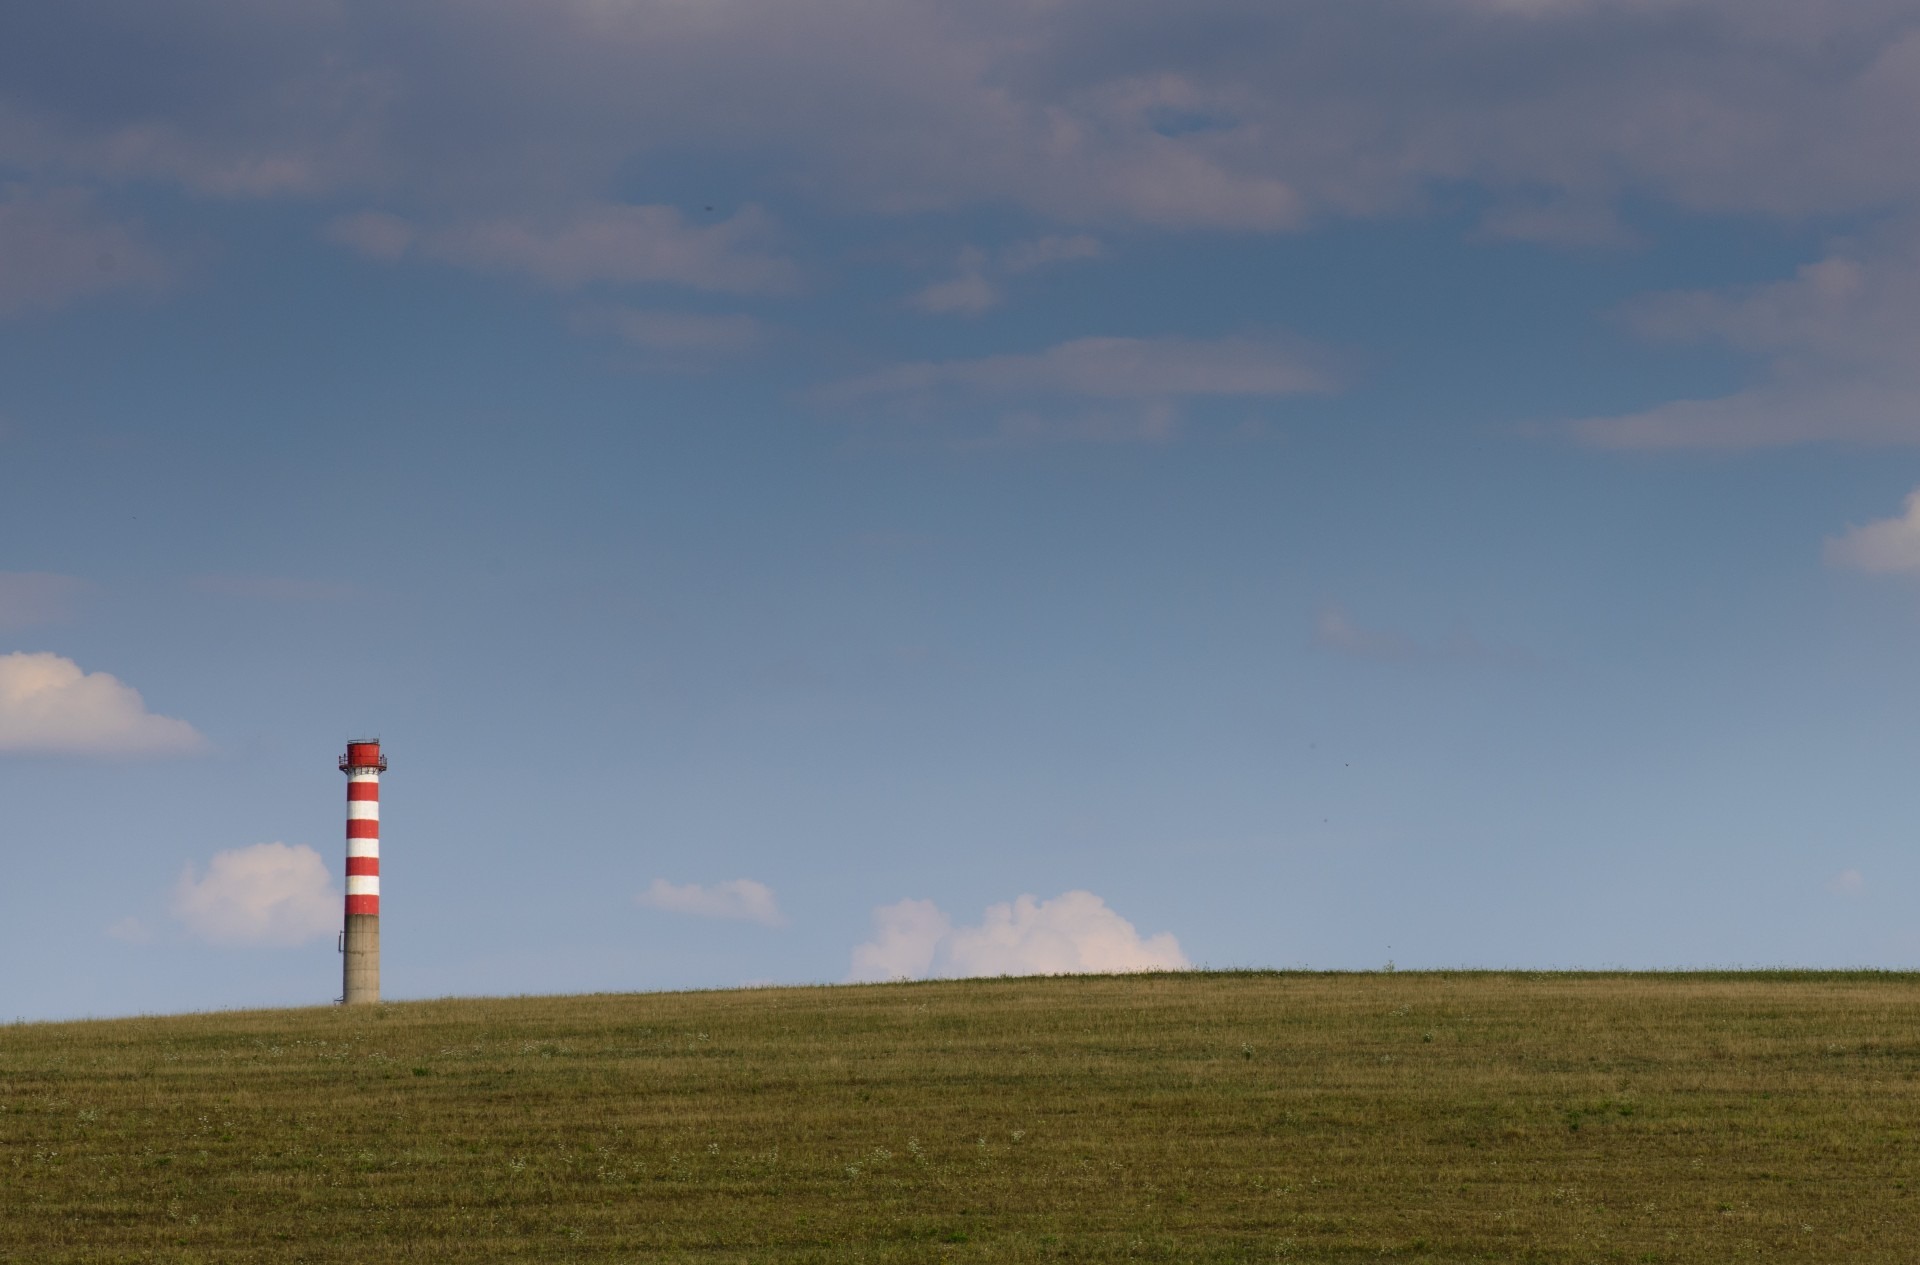
grass, horizon, cloud, sky, field, prairie, hill, wind, green, high, red, tower, chimney, brown, plain, clouds, grassland, steppe, rural area, meteorological phenomenon, natural environment, atmosphere of earth